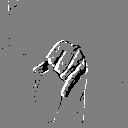
ASL letter: j